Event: Nepal Earthquake
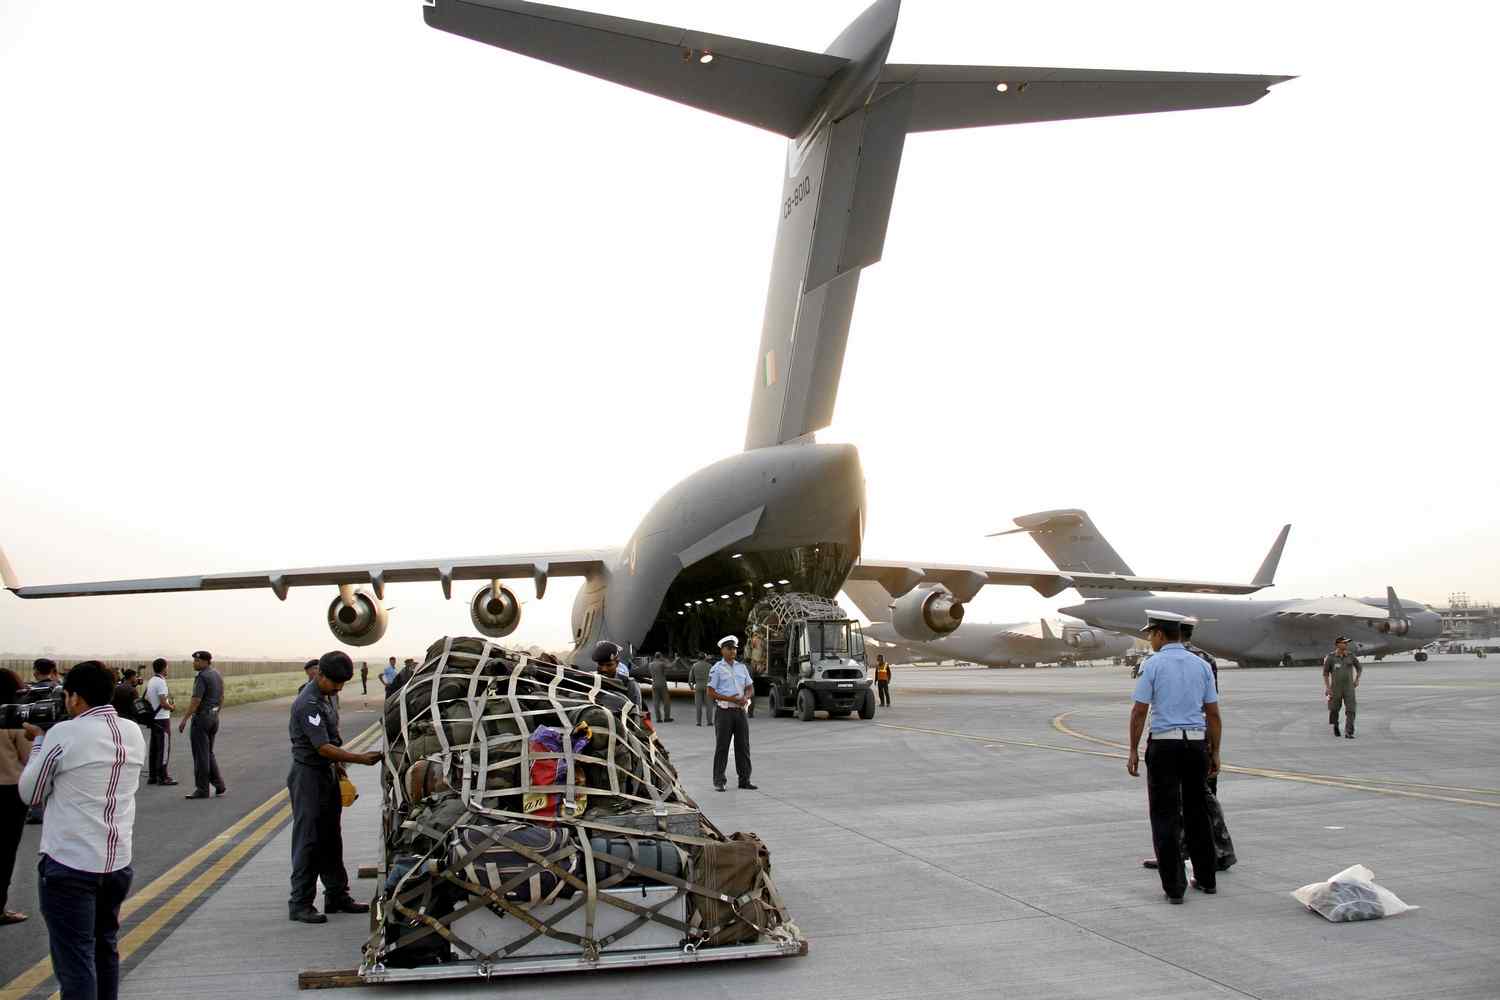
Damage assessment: no_damage